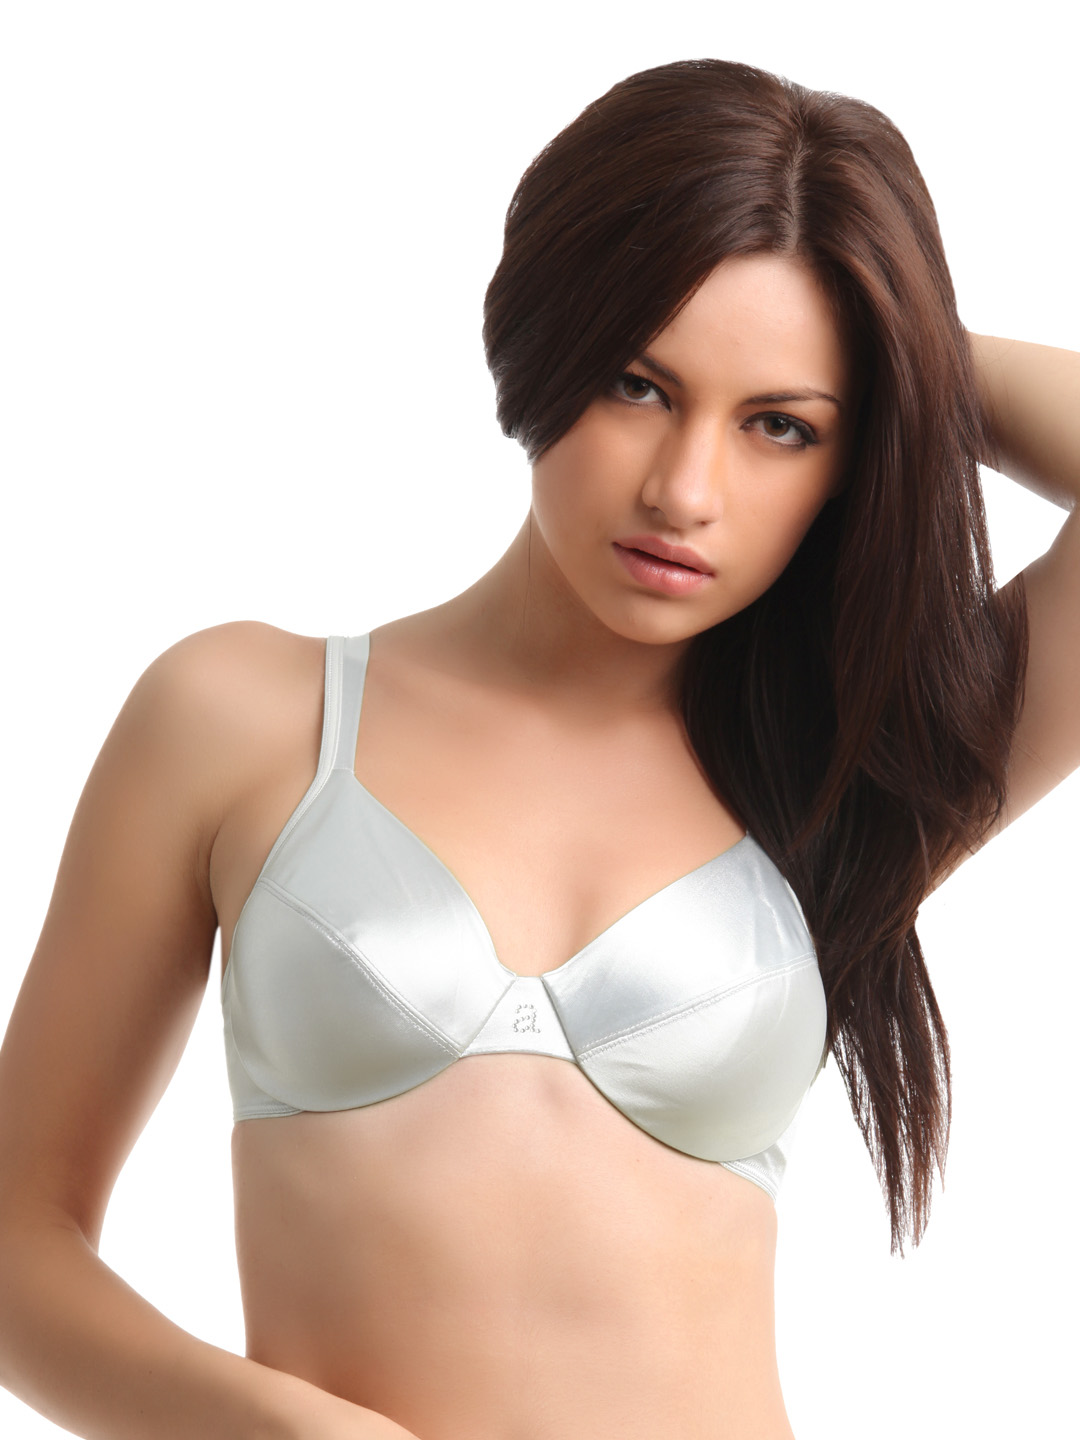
Amante Silver-Toned Bra-BGDI01
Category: Apparel / Innerwear / Bra
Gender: Women
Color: Silver
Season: Winter 2015
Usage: Casual